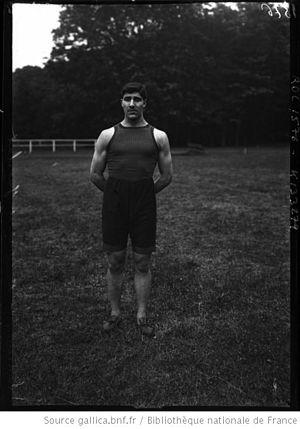
Raoul Paoli en 1908, il a été boxeur, catcheur, lanceur de poids de disque, de lutte greco-romaine et à mainte reprise champion de France.